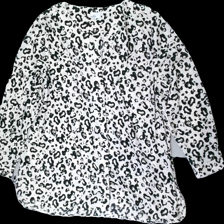
View: front
Type: Blouse
Category: Ladies
Brand: Isolde
Colors: Black, Beige
Material: 100% Polyester
Pattern: Animal print
Cut: Loose
Season: All
Price range: 50-100
Recommended usage: Reuse